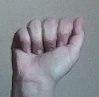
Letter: saad